St. Roch Catholic Secondary School

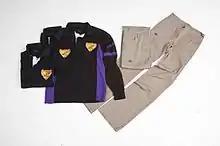
The St. Roch School Uniform

St. Roch requires all students to wear the school uniform, which consists of a black rugby shirt with purple stripes and school emblem or a dry fit long sleeve golf shirt with the school emblem (As of the 2016/17 school year, a black dry-fit shirt with the school emblem has been added as an alternative option to the rugby), combined with casual beige pants embroidered with the Ravens athletic emblem. Gym uniforms consist of black printed dazzle shorts and a grey emblemed T-shirt. In the 2022/23 school year, the school added new purple shirts and black pants.